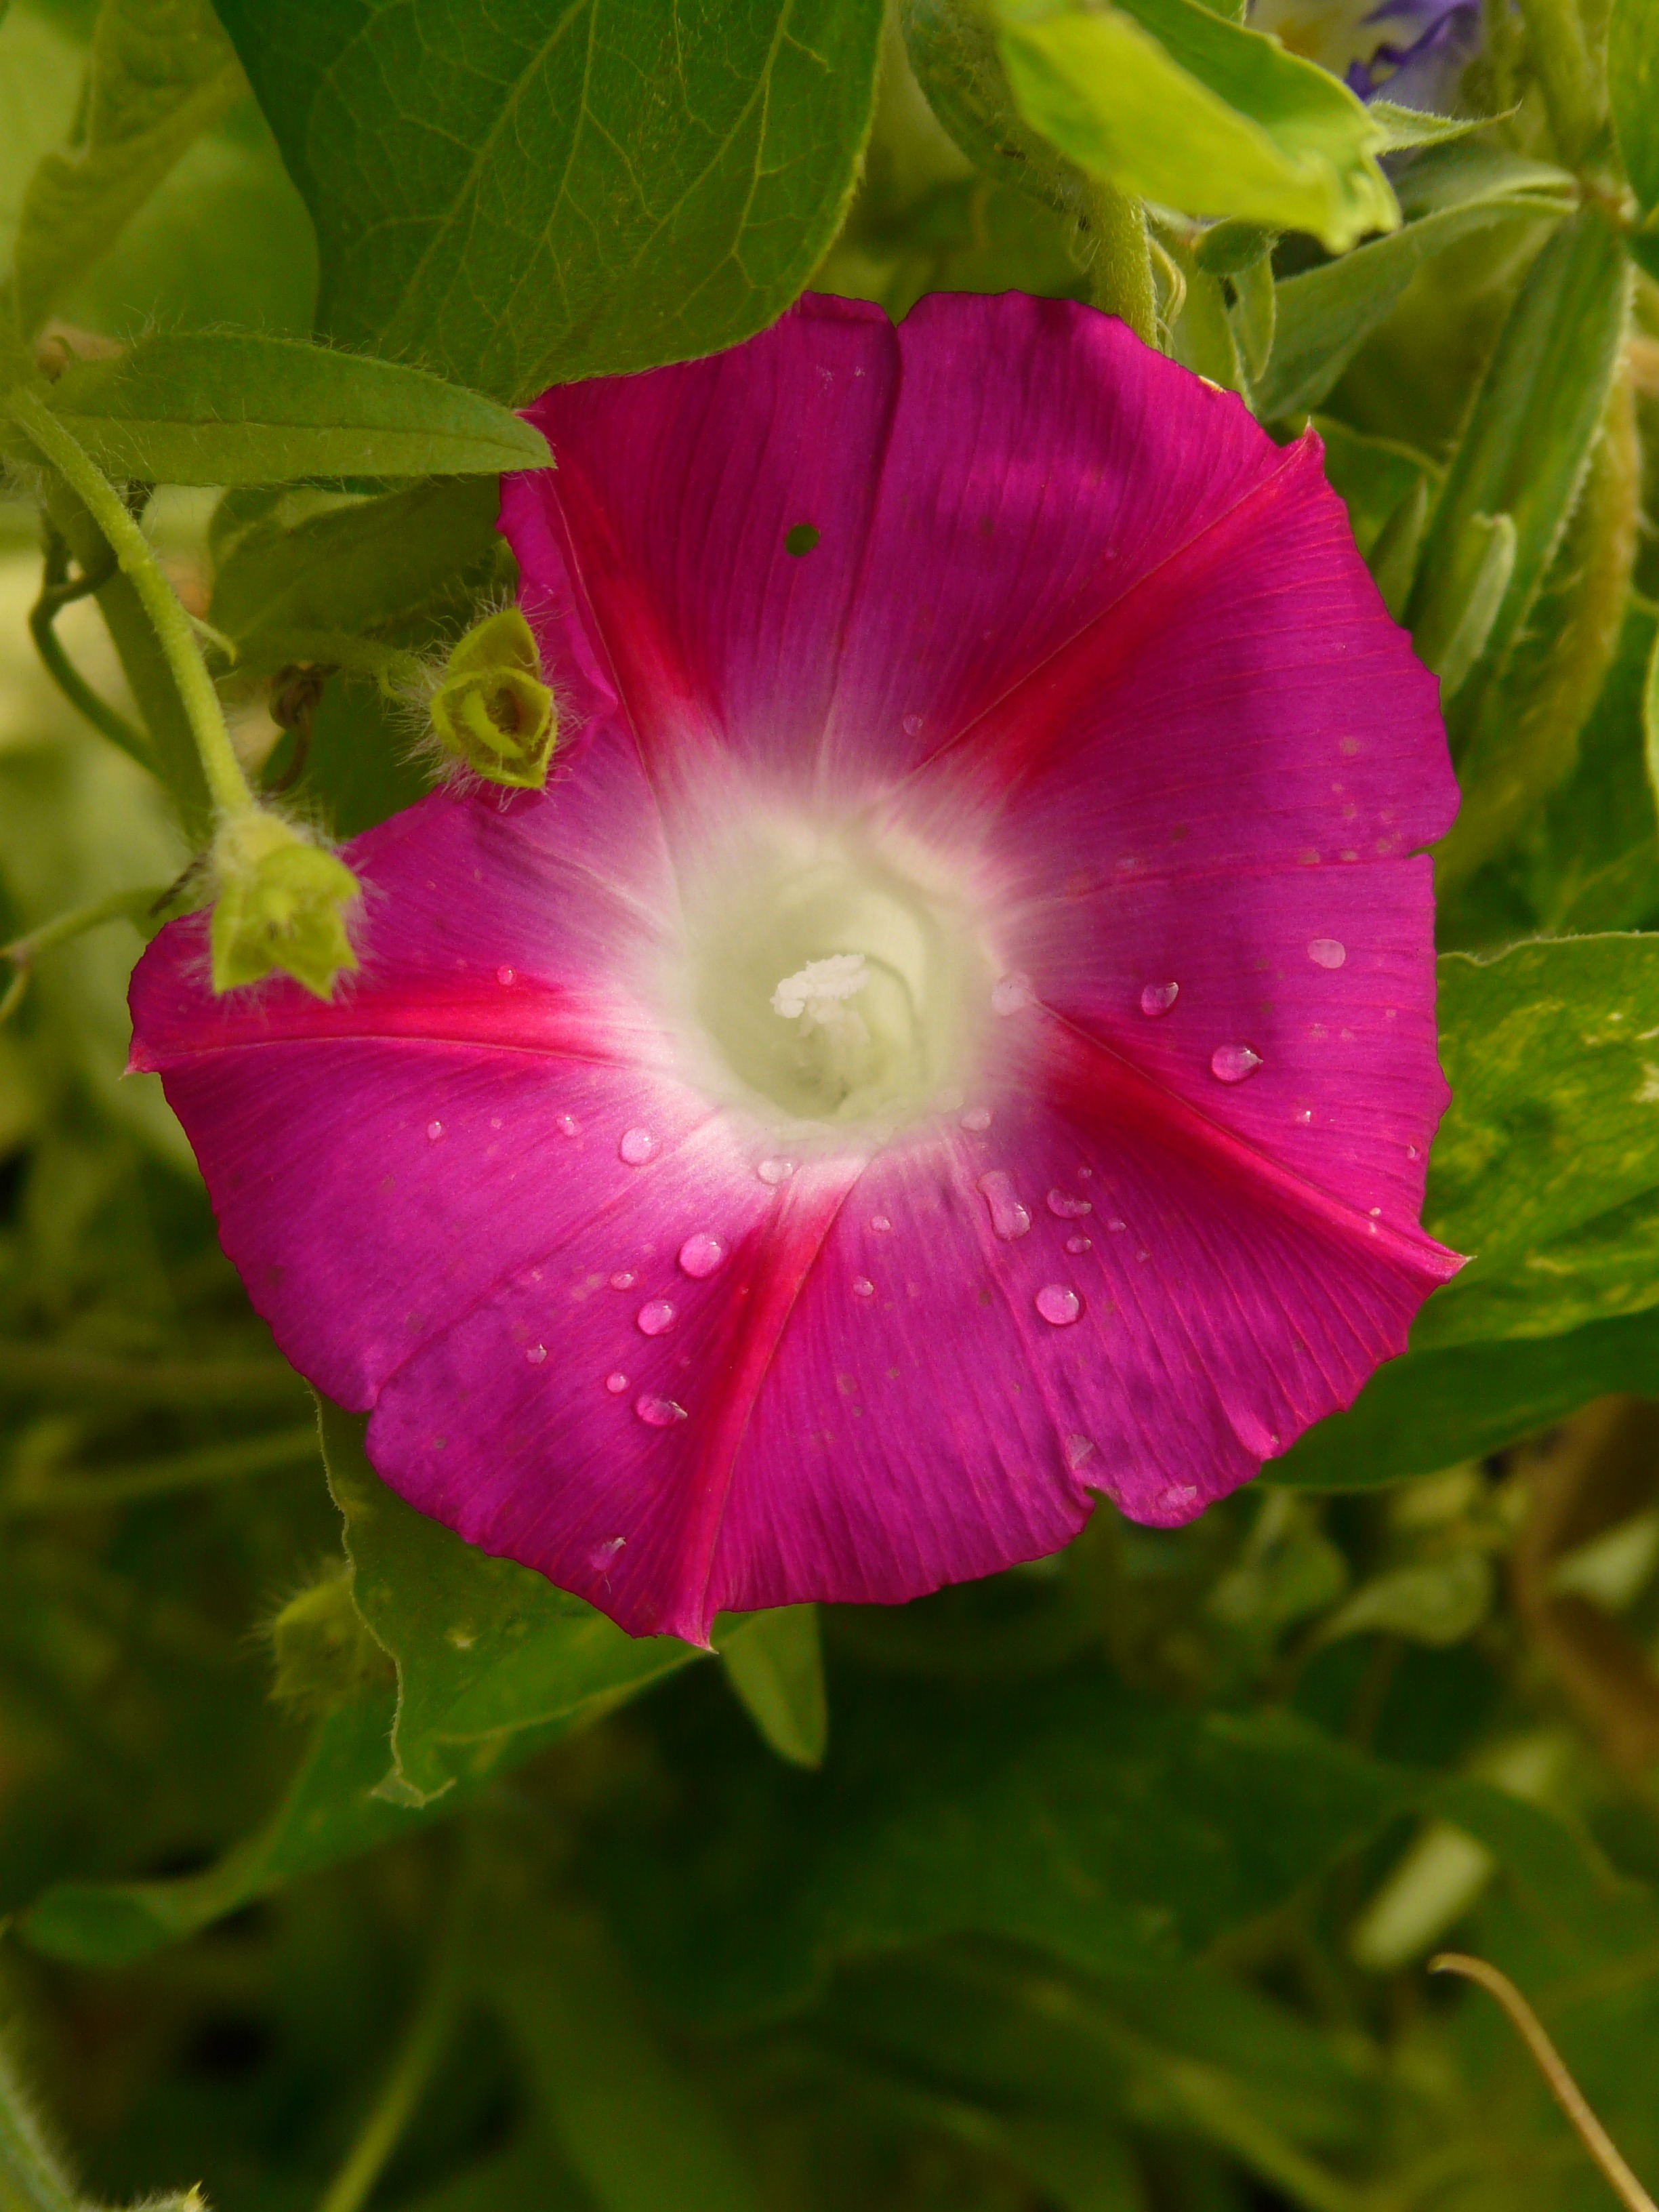
blossom, plant, flower, petal, bloom, botany, flora, wildflower, morning glory, ipomoea, macro photography, flowering plant, superb thread, winds, wind greenhouse, annual plant, convolvulaceae, plant stem, land plant, morning glory family, beach moonflower